Describe the emotion expressed in this image:  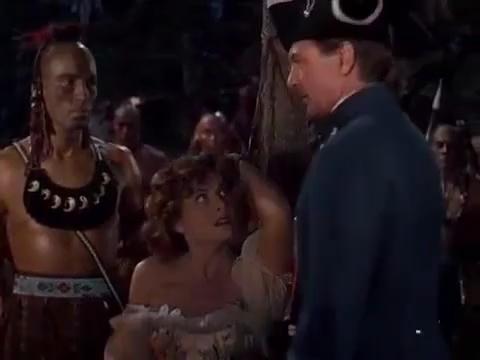
This person displays Pain, valence and arousal with low intensity.